Second Jassy–Kishinev offensive

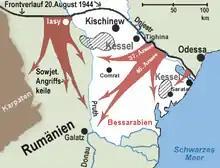
Soviet operations

Stavka's plan for the operation was based on a double envelopment of German and Romanian armies by the 2nd and 3rd Ukrainian Fronts.